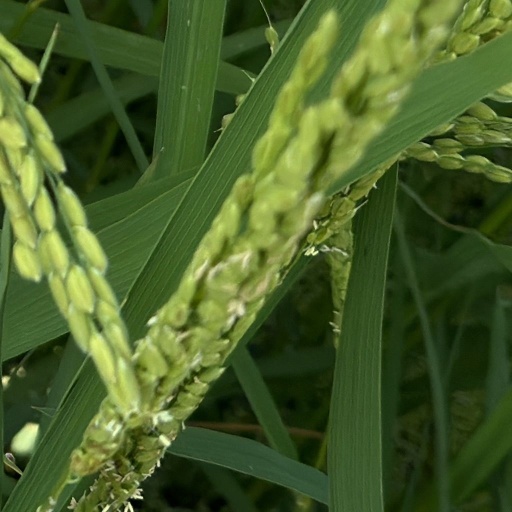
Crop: rice